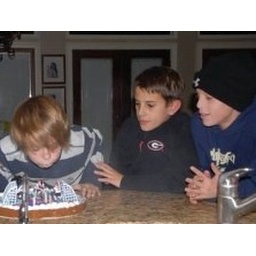
me dustin and drew in the middle at his beach house that cake was so good